Sydney Cricket Ground

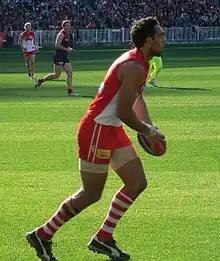
Adam Goodes holds the record for most games played at the SCG.

The SCG most notably hosted Sydney's preliminary final against in 1996, in which full forward Tony Lockett scored a behind after the final siren to give Sydney a one-point win, sending the Swans into their first grand final since 1945. Between 2003 and 2015, most Sydney Swans home finals had been played at the larger Stadium Australia unless it was otherwise booked. Since 2016, all Swans home finals (with the exception of a Sydney Derby in 2016) have been played at the SCG.